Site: brandenburg
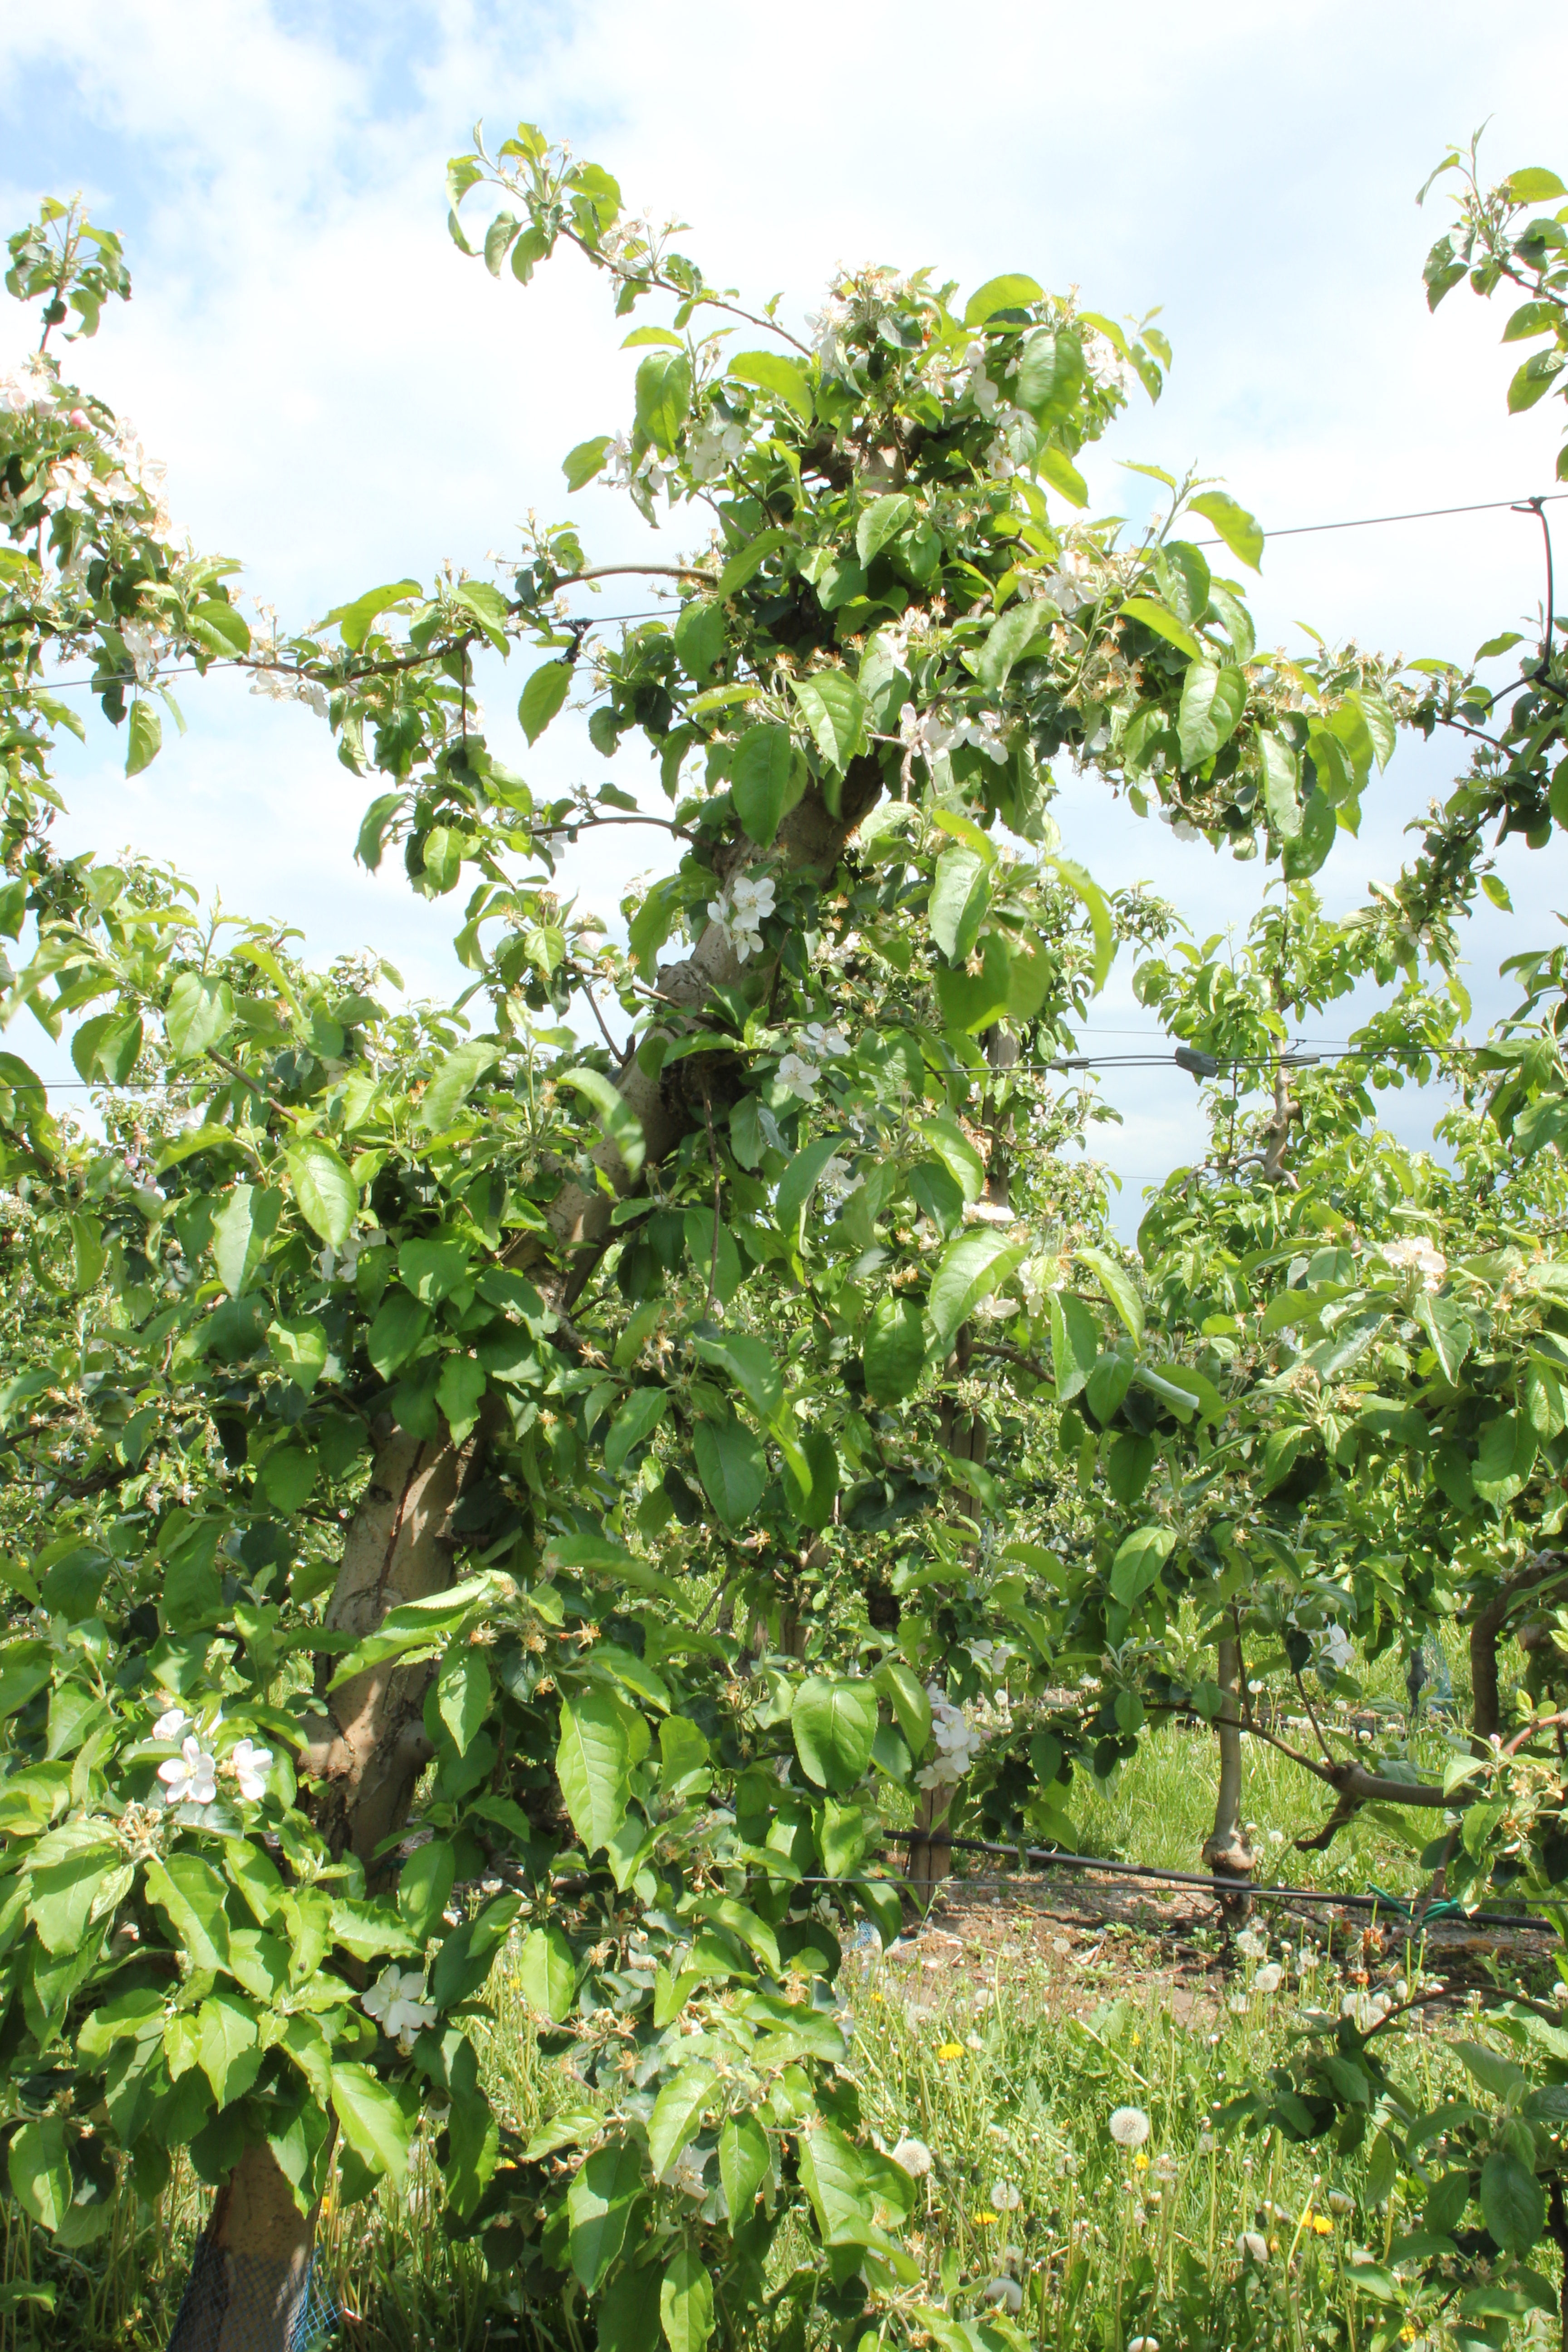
Growth stage (BBCH 67): Flowering